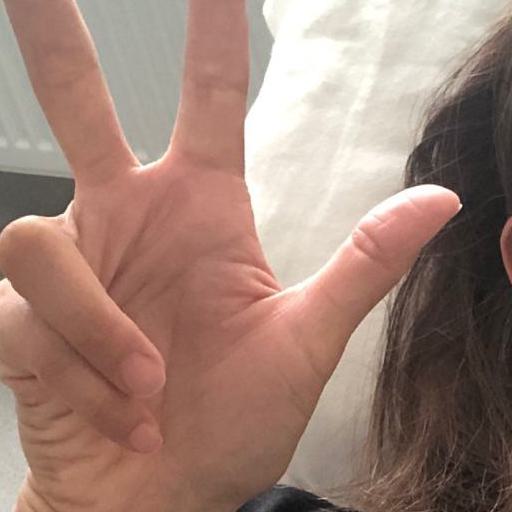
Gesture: three2